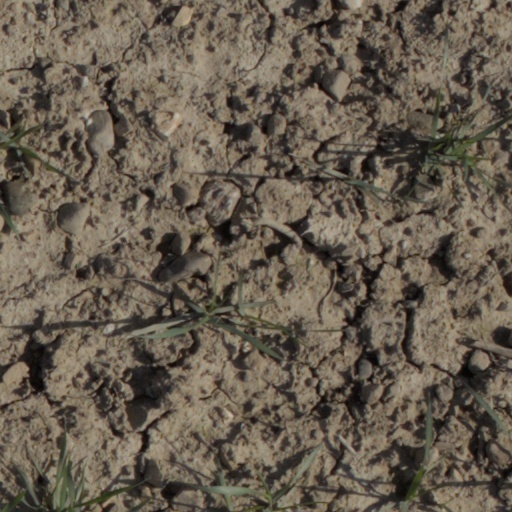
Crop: wheat